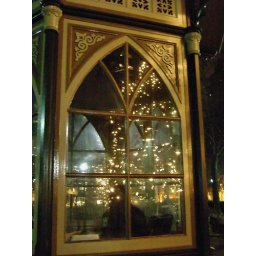
The lights from the Christmas tree reflect in the windows of the old guardhouse in Rittenhouse Square park, Philadelphia